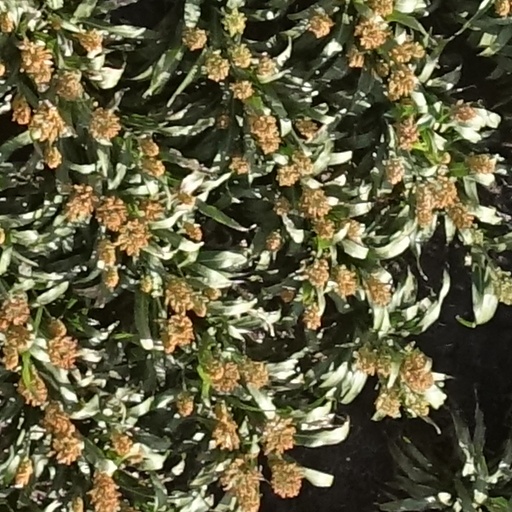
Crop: sorghum